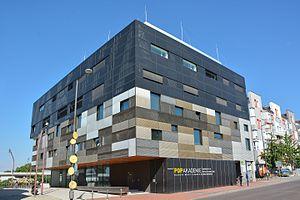
La Popakademie Baden-Württemberg est un conservatoire public de musique populaire basé à Mannheim en Allemagne. Fondé en 2003 par la région de Bade-Wurtemberg, il s´agit du premier établissement d'enseignement supérieur en Allemagne à offrir des programmes d'études universitaires axés sur la musique populaire et le business de la musique.